Antony, Hauts-de-Seine

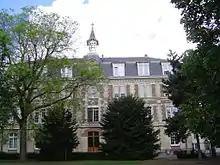
The House of Saint-John

In 1928 at the sports complex called "Stadium of the croix de Berny" or "Sports Union Metropolitan": Gaston Vrolix, chief engineer of the RATP, created the Metropolitan Sports Union (currently USMT). He built a sports complex on the site of part of the former racetrack at La Croix de Berny where he transformed stables into locker rooms. The first phase was started in 1928 along the RN186 and included: football, rugby, hockey, basketball, tennis, a swimming pool, playground, gym, and a shooting range. The second phase was built around 1932 to the north: rugby pitches, tennis courts, and an athletic stadium. The third phase included a fronton for basque pelota and a velodrome was built in 1938 by a Dutch architect (a replica in concrete of the wooden Vigorelli track in Milan). This velodrome had to be rebuilt to accommodate cycling events in case the city of Paris was chosen for the 1992 Summer Olympics. The new local plan, adopted in 2008, includes the construction in a portion of this site of office buildings to finance the rehabilitation of all sports facilities of the USMT. The rugby team Racing Métro 92 was born from the collaboration of the Racing Club de France and the U.S. METRO which played its matches in the Top 14 in Colombes and trained at the Croix de Berny for several years before recently joining Le Plessis-Robinson.